Émile Lemonnier

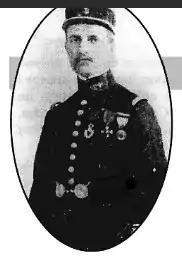

Émile René Lemonnier (November 27, 1893 – March 12, 1945) was a French Army general who served during World War I and World War II. Stationed in French Indochina in 1945, he was beheaded by the Japanese during their March coup d'état.